Capital Regional District

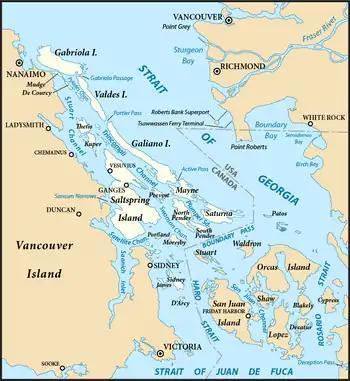
Southern Gulf Islands (British Columbia) in the Strait of Georgia

The Southern Gulf Islands Electoral Area of the Capital Regional District (CRD) of British Columbia consists of unincorporated districts in the CRD located on Galiano, Saturna, Mayne, and North and South Pender Islands, as well as many smaller islands located in the Gulf of Georgia north and east of Victoria. It is previously known as the Outer Gulf Islands Electoral Area. Its population of 6,101 is represented by one director on the CRD.